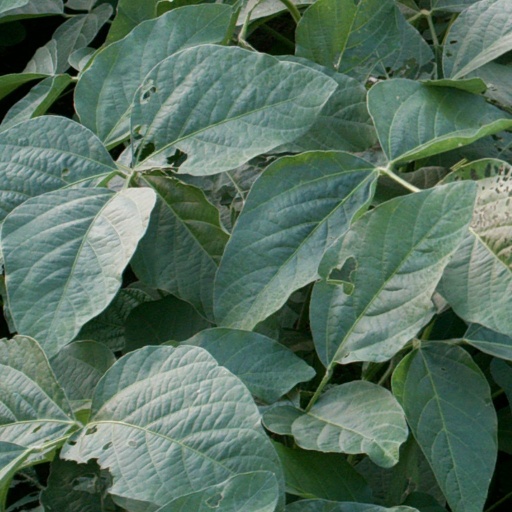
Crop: soybean